Sonnets to Orpheus

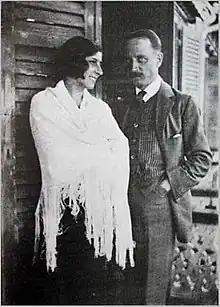
Rilke and Klossowska at Chateau Muzot 1923

The content of the sonnets is, as is typical of Rilke, highly metaphorical. The work is based on the myth of Orpheus and Eurydice. The character of Orpheus (whom Rilke refers to as the "god with the lyre") appears several times in the cycle, as do other mythical characters such as Daphne. Sources for this are primarily Ovid's "Metamorphoses" and to a lesser extent Virgil's "Georgics". The principle of Ovidian transformations can also be found in and especially between the sonnets. During the first sonnet of Orphic singing, the speech of the forest and the animals is "transformed" into a girl in the second sonnet: "And almost a girl it was who emerged / from this joyful unity of song and lyre..." During the second sonnet, the focus shifts from the girl to the world: "She slept the world..." The cycle also contains biblical allusions, including a reference to Esau. Other themes involve animals, peoples of different cultures, and time and death.